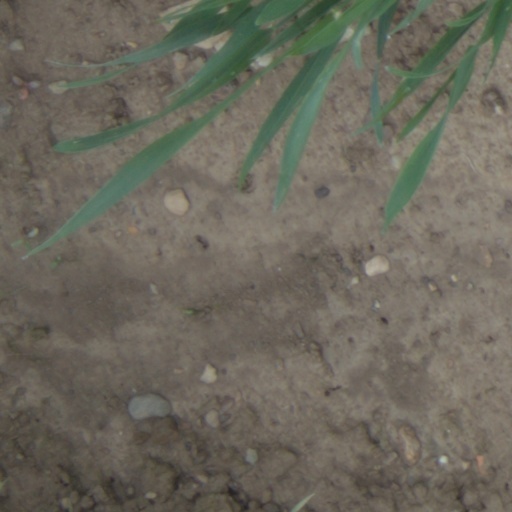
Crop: wheat